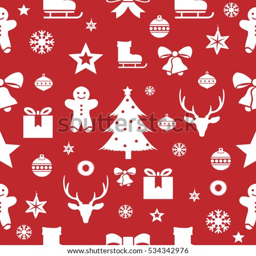
christmas seamless pattern on a red background